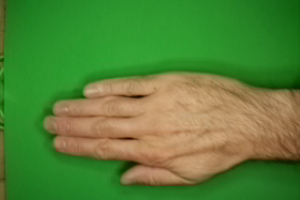
Label: paper